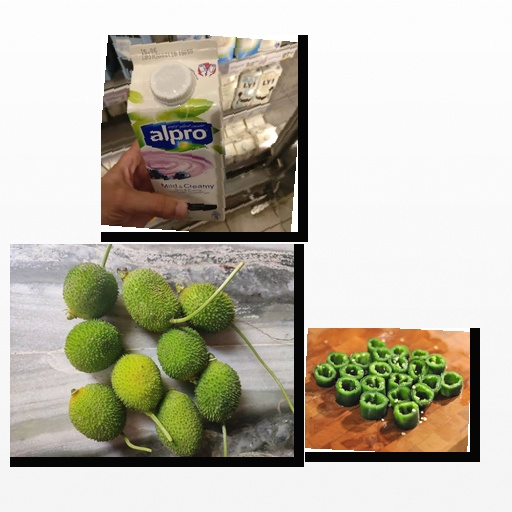
Food items: blueberry_soyghurt, jalapeno, spiny_gourd